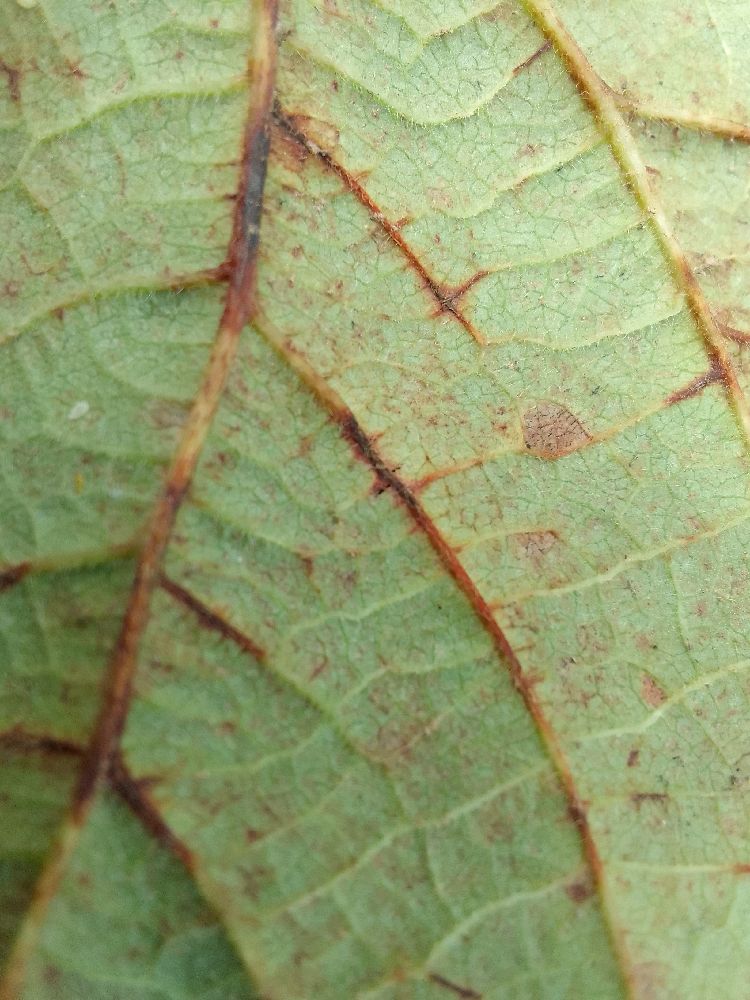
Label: anthracnose